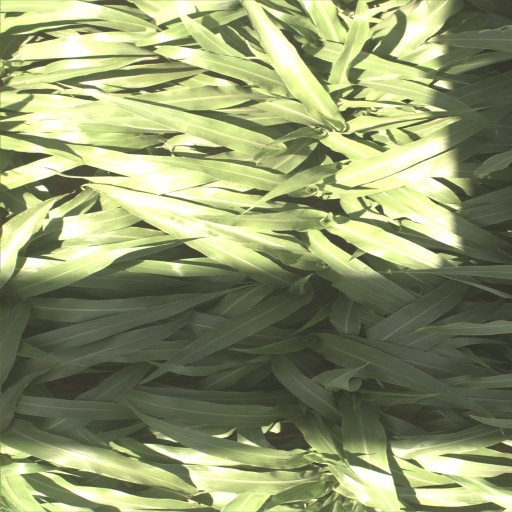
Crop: sorghum